Sport in Australia

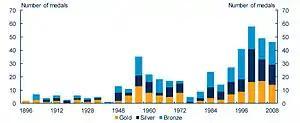
graph

Participation rates for adults in Australia were much lower than that of Australian children. For adult women in Australia, the number one sport activity they participate in is walking with 30% having done this in 2009 and 2010. The second most popular form of exercise and sport was Aerobics/fitness/gym with a rate of 16.7%. The third most popular for adult women was swimming and diving with 8.4%. For men, the most popular sport activity was also walking with a participation rate of 15.6%. This was followed by Aerobics/fitness/gym with 11.2%. The third most popular sport for adult males was cycling/BMXing with a participation rate of 8.2%.